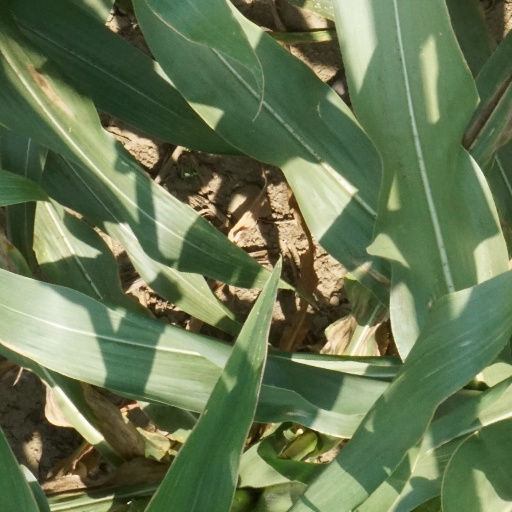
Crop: maize; corn